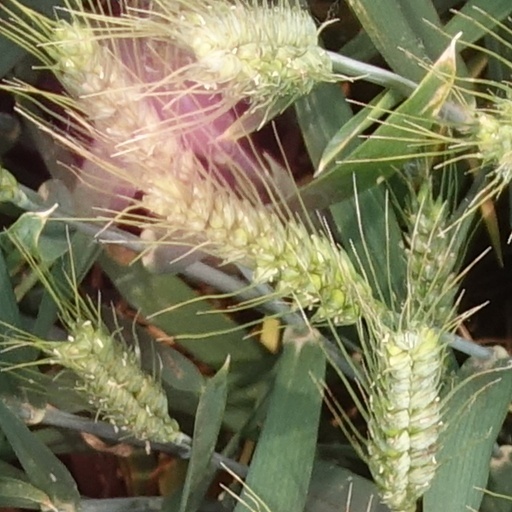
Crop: wheat